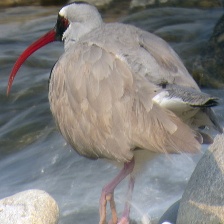
Species: IBISBILL
Scientific name: IBIDORHYNCHA STRUTHERSII